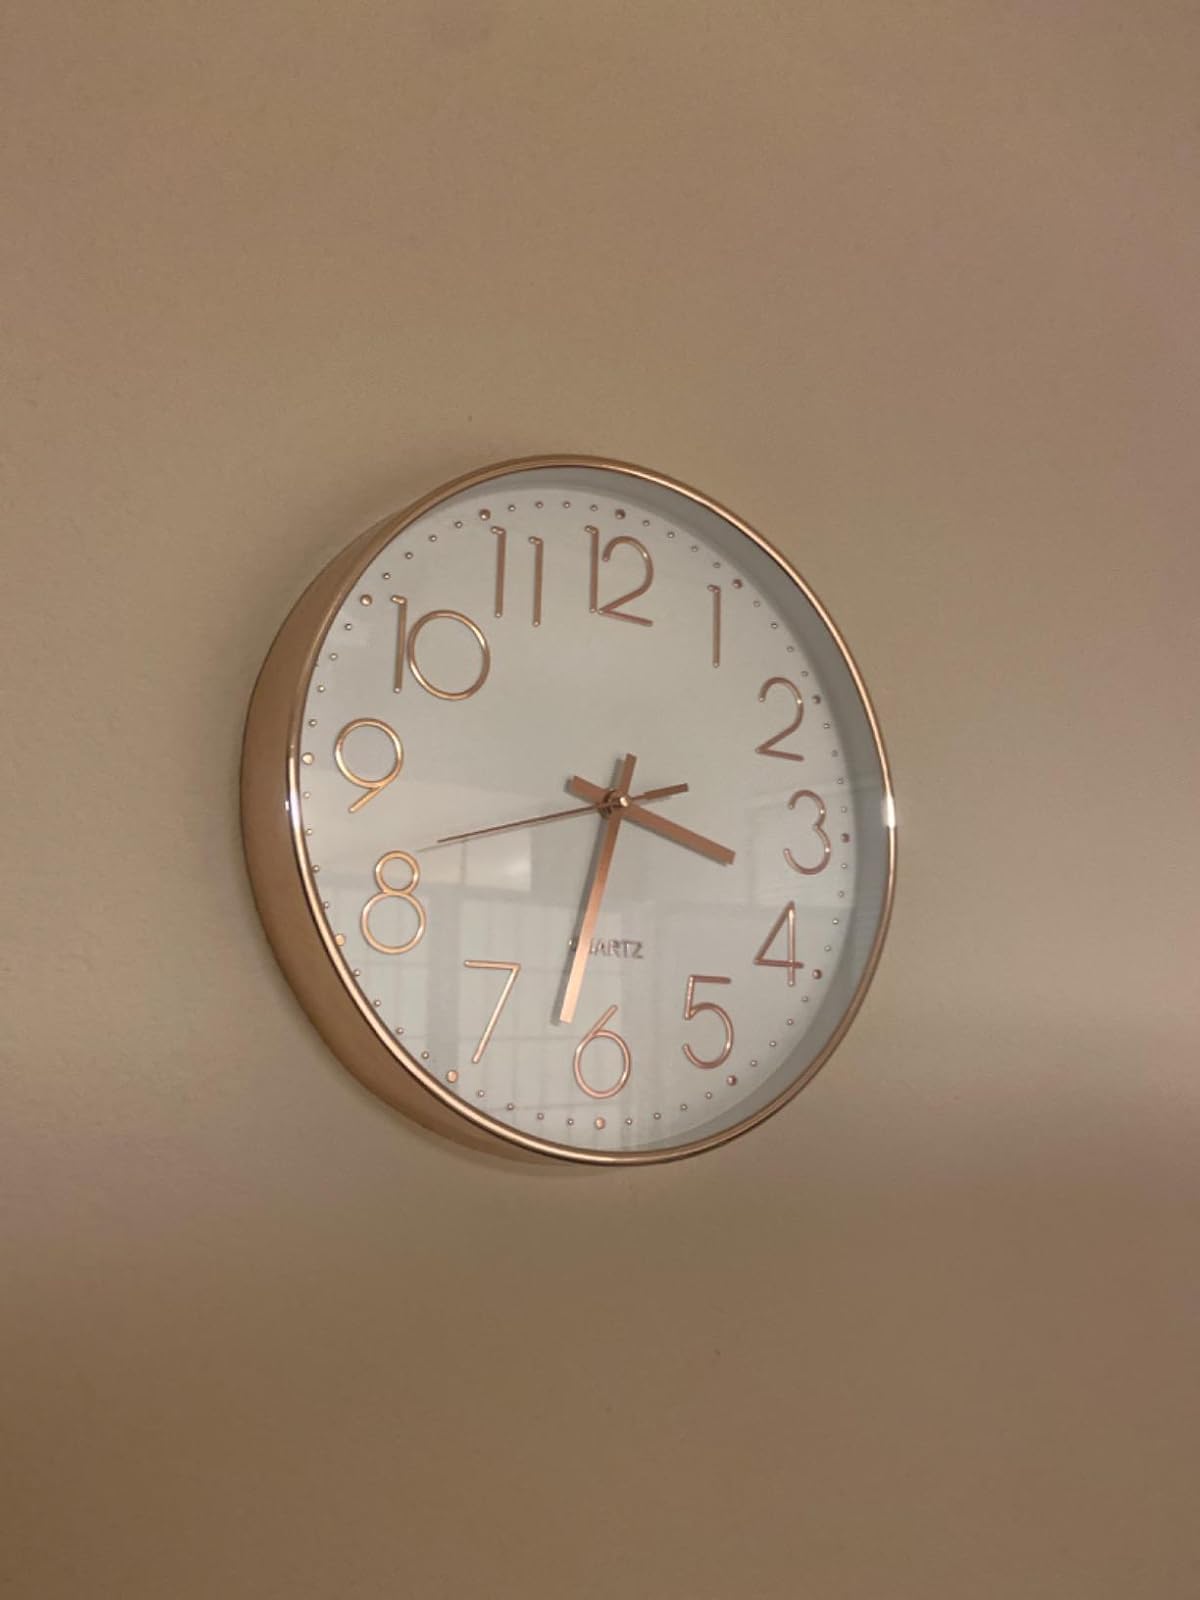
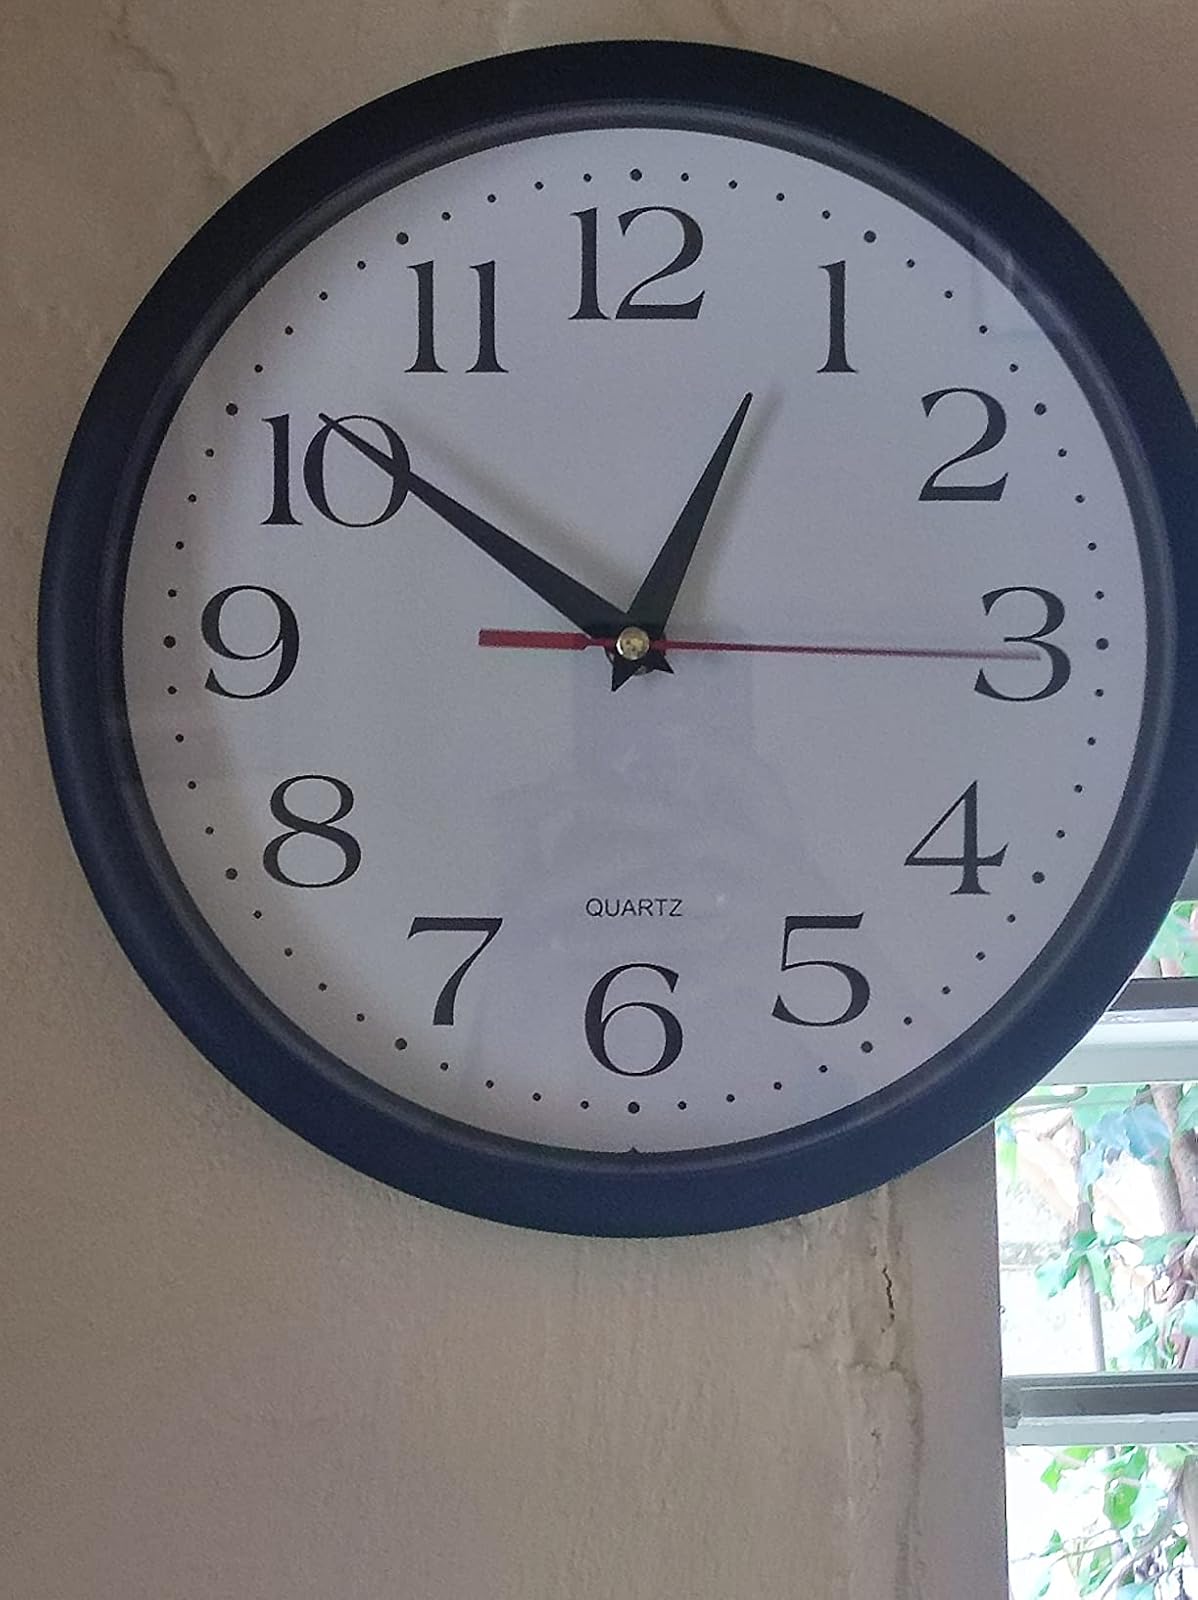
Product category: clock
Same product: no